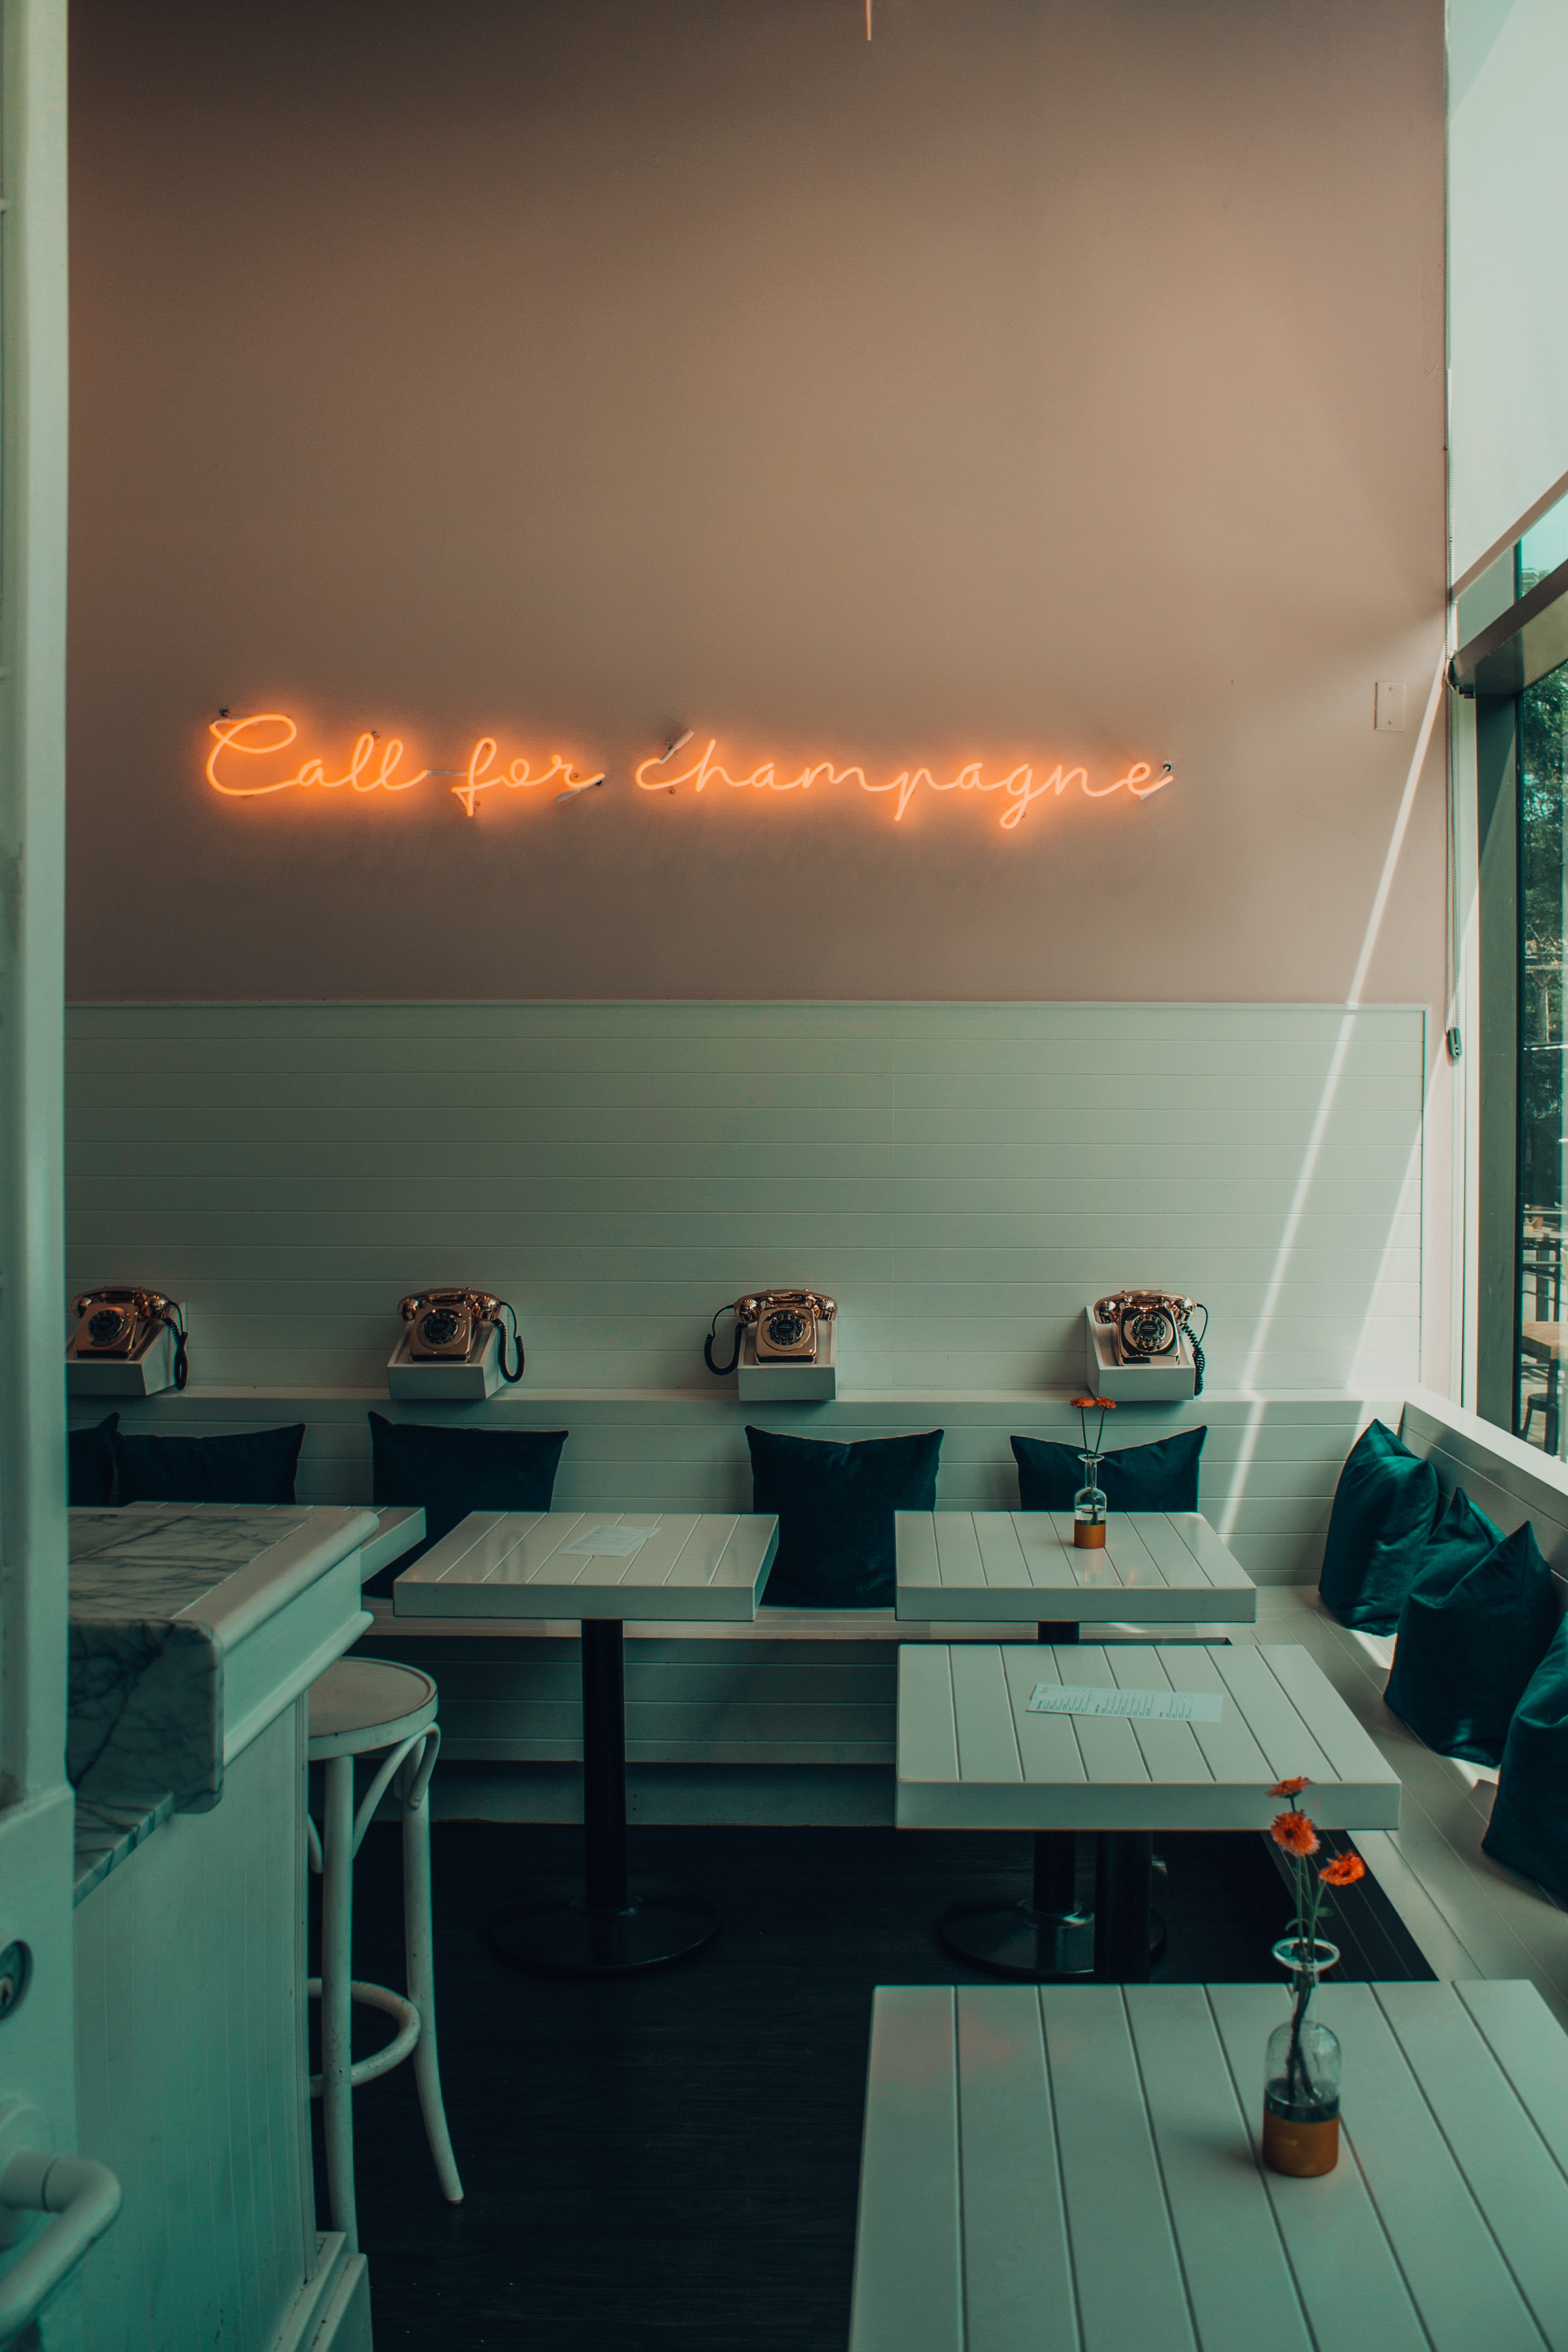
sky, room, green, turquoise, interior design, table, cloud, furniture, house, architecture, home, floor, building, ceiling, window, sea, vacation, sunset, glass